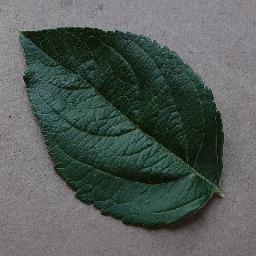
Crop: apple
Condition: healthy